Londis (Ireland)

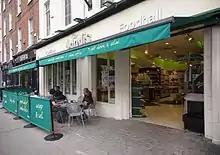
Londis, Dublin (2007)

Allied Dublin Merchants was a co-operative of grocers in Ireland founded in 1954. Its subsidiary, ADM Londis Ltd, began in 1970 when it acquired the Londis master franchise for Ireland.